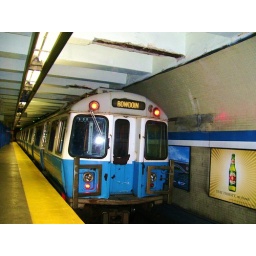
MBTA Blue Line Hawker-Siddeley train trailed by car 0600 at Government Center Station